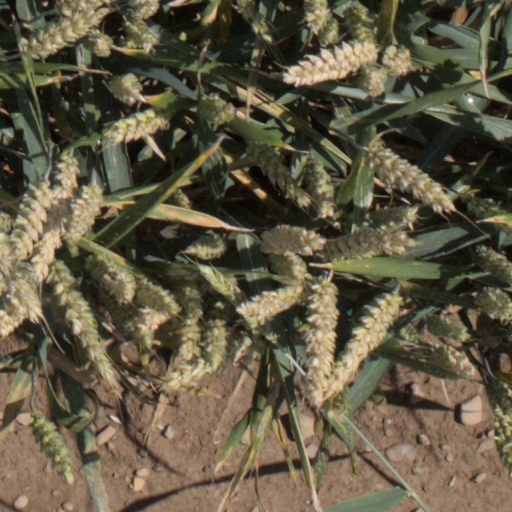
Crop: wheat